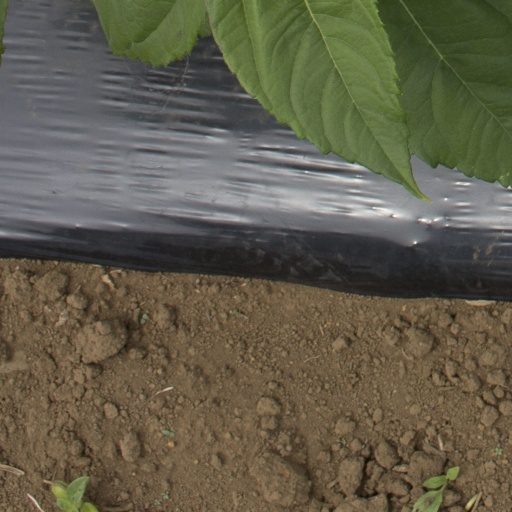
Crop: Jerusalem artichoke